Gymnosperm

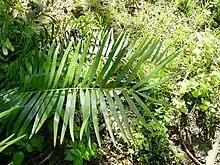
"Zamia integrifolia," a cycad native to Florida

Unlike in other extant gymnosperms the soft and highly parenchymatous wood in cycads is poorly lignified, and their main structural support comes from an armor of sclerenchymatous leaf bases covering the stem, with the exception of species with underground stems. There are no herbaceous gymnosperms and compared to angiosperms they occupy fewer ecological niches, but have evolved both parasites ("Parasitaxus"), epiphytes ("Zamia pseudoparasitica") and rheophytes ("Retrophyllum minus").